Mr. Popo

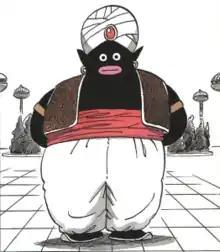

is a fictional character from the "Dragon Ball" manga series created by Akira Toriyama. Within the series, he is a genie who serves as the assistant to Earth's guardian deity and the caretaker of their residence, which is located high above the sky. He first appears in the one hundred sixty-third chapter of the "Dragon Ball" manga, published in 1988. In the Japanese anime adaptations, his voice actor was Toku Nishio, before Kawazu Yasuhiko took over the role for "Dragon Ball Kai". For English language media, he was voiced by Christopher Cason in 1999 and from 2010 on. The character was also voiced by Chris Sabat from 2000 up until 2005.